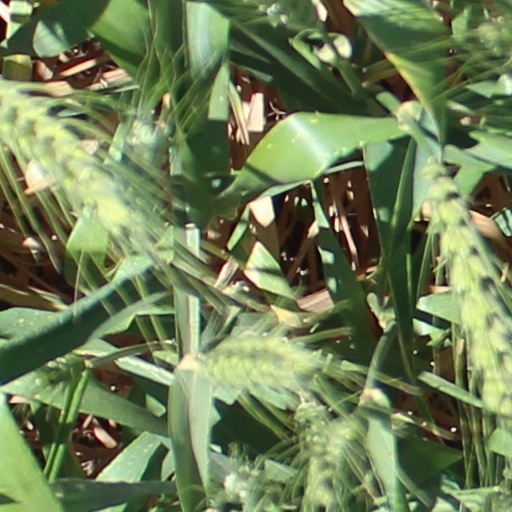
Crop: wheat